Karin Månsdotter

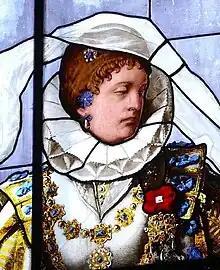
Close-up of Karin Månsdotter's face from the window painting (above)

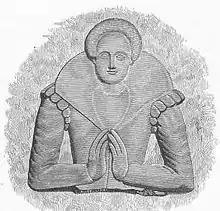
Bust of Karin Månsdotter at her gravesite

Erik XIV married Karin morganatically in 1567, and officially in 1568, when she was ennobled and crowned queen under the name Katarina Magnusdotter (a formal version of her name). The first, secret wedding ceremony, was performed by Archbishop Laurentius Petri on 29 December 1567. During this period, Erik was periodically affected by his mental problems, and a regency ruled in his stead. The marriage, Erik's mental problems and Karin's elevation caused rumours. In a letter to Erik's sister Sophia, it was reported that "The lunacy which dominates him is a consequence of his deeds. He was somewhat unstable even before, and now he is completely so, guided by his wife", implying that Karin used witchcraft. The wife of Jöran Persson, Anna Andersdotter, a close friend of Karin, was accused of having spread the rumours and sentenced for slander, but was pardoned at the request of Karin herself. The regency arrested many of Erik's advisors, and Karin intervened for many of them. When Erik recovered and the regency was ended, Karin intervened to make peace between Erik and his brother, Duke John.